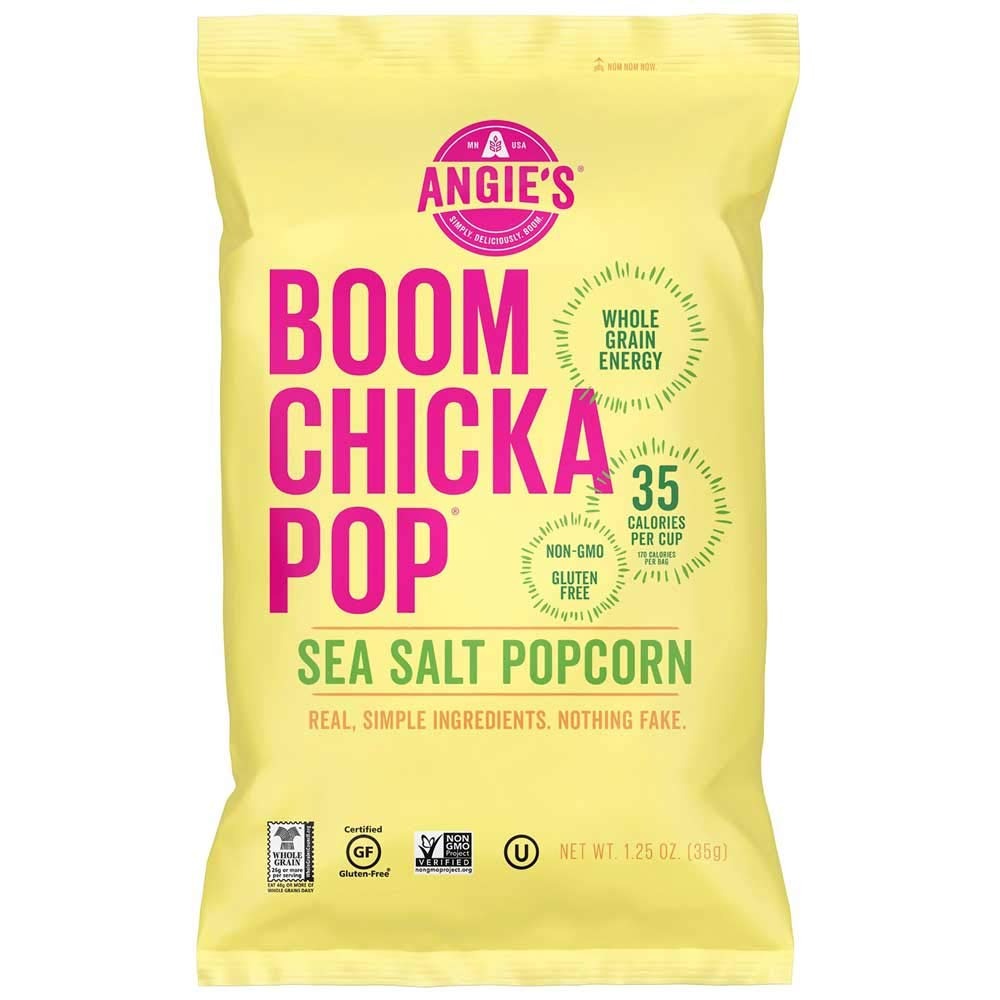
Item Name: Angies Boomchickapop Sea Salt Popcorn, 1.25 Ounce -- 12 per case.
Bullet Point: Food items cannot be returned.
Product Description: Long ingredient list Not here. Our Sea Salt popcorn contains just popcorn, sea salt and a little bit of sunflower oil (got to get the corn to pop, after all). And at 35 calories a cup, it also contains a lot of guilt-free goodness.
Value: 1.25
Unit: Ounce

Price: 37.49